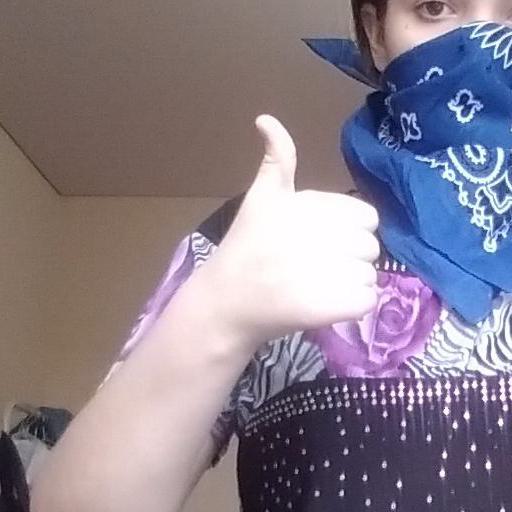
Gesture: like